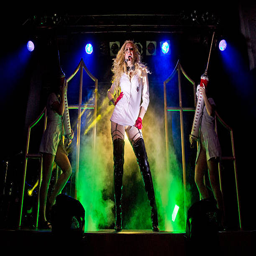
hard rock artist of the band performs live during a concert .